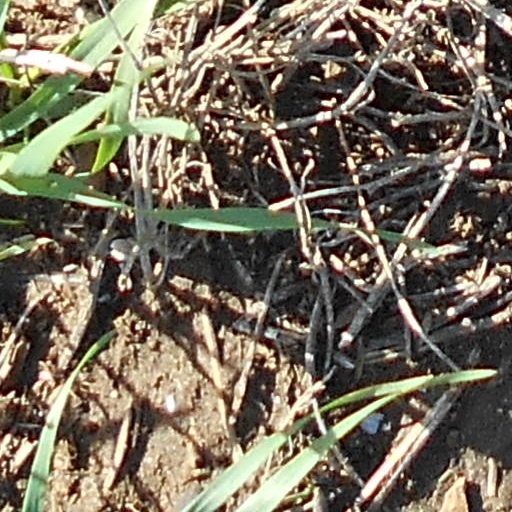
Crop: wheat